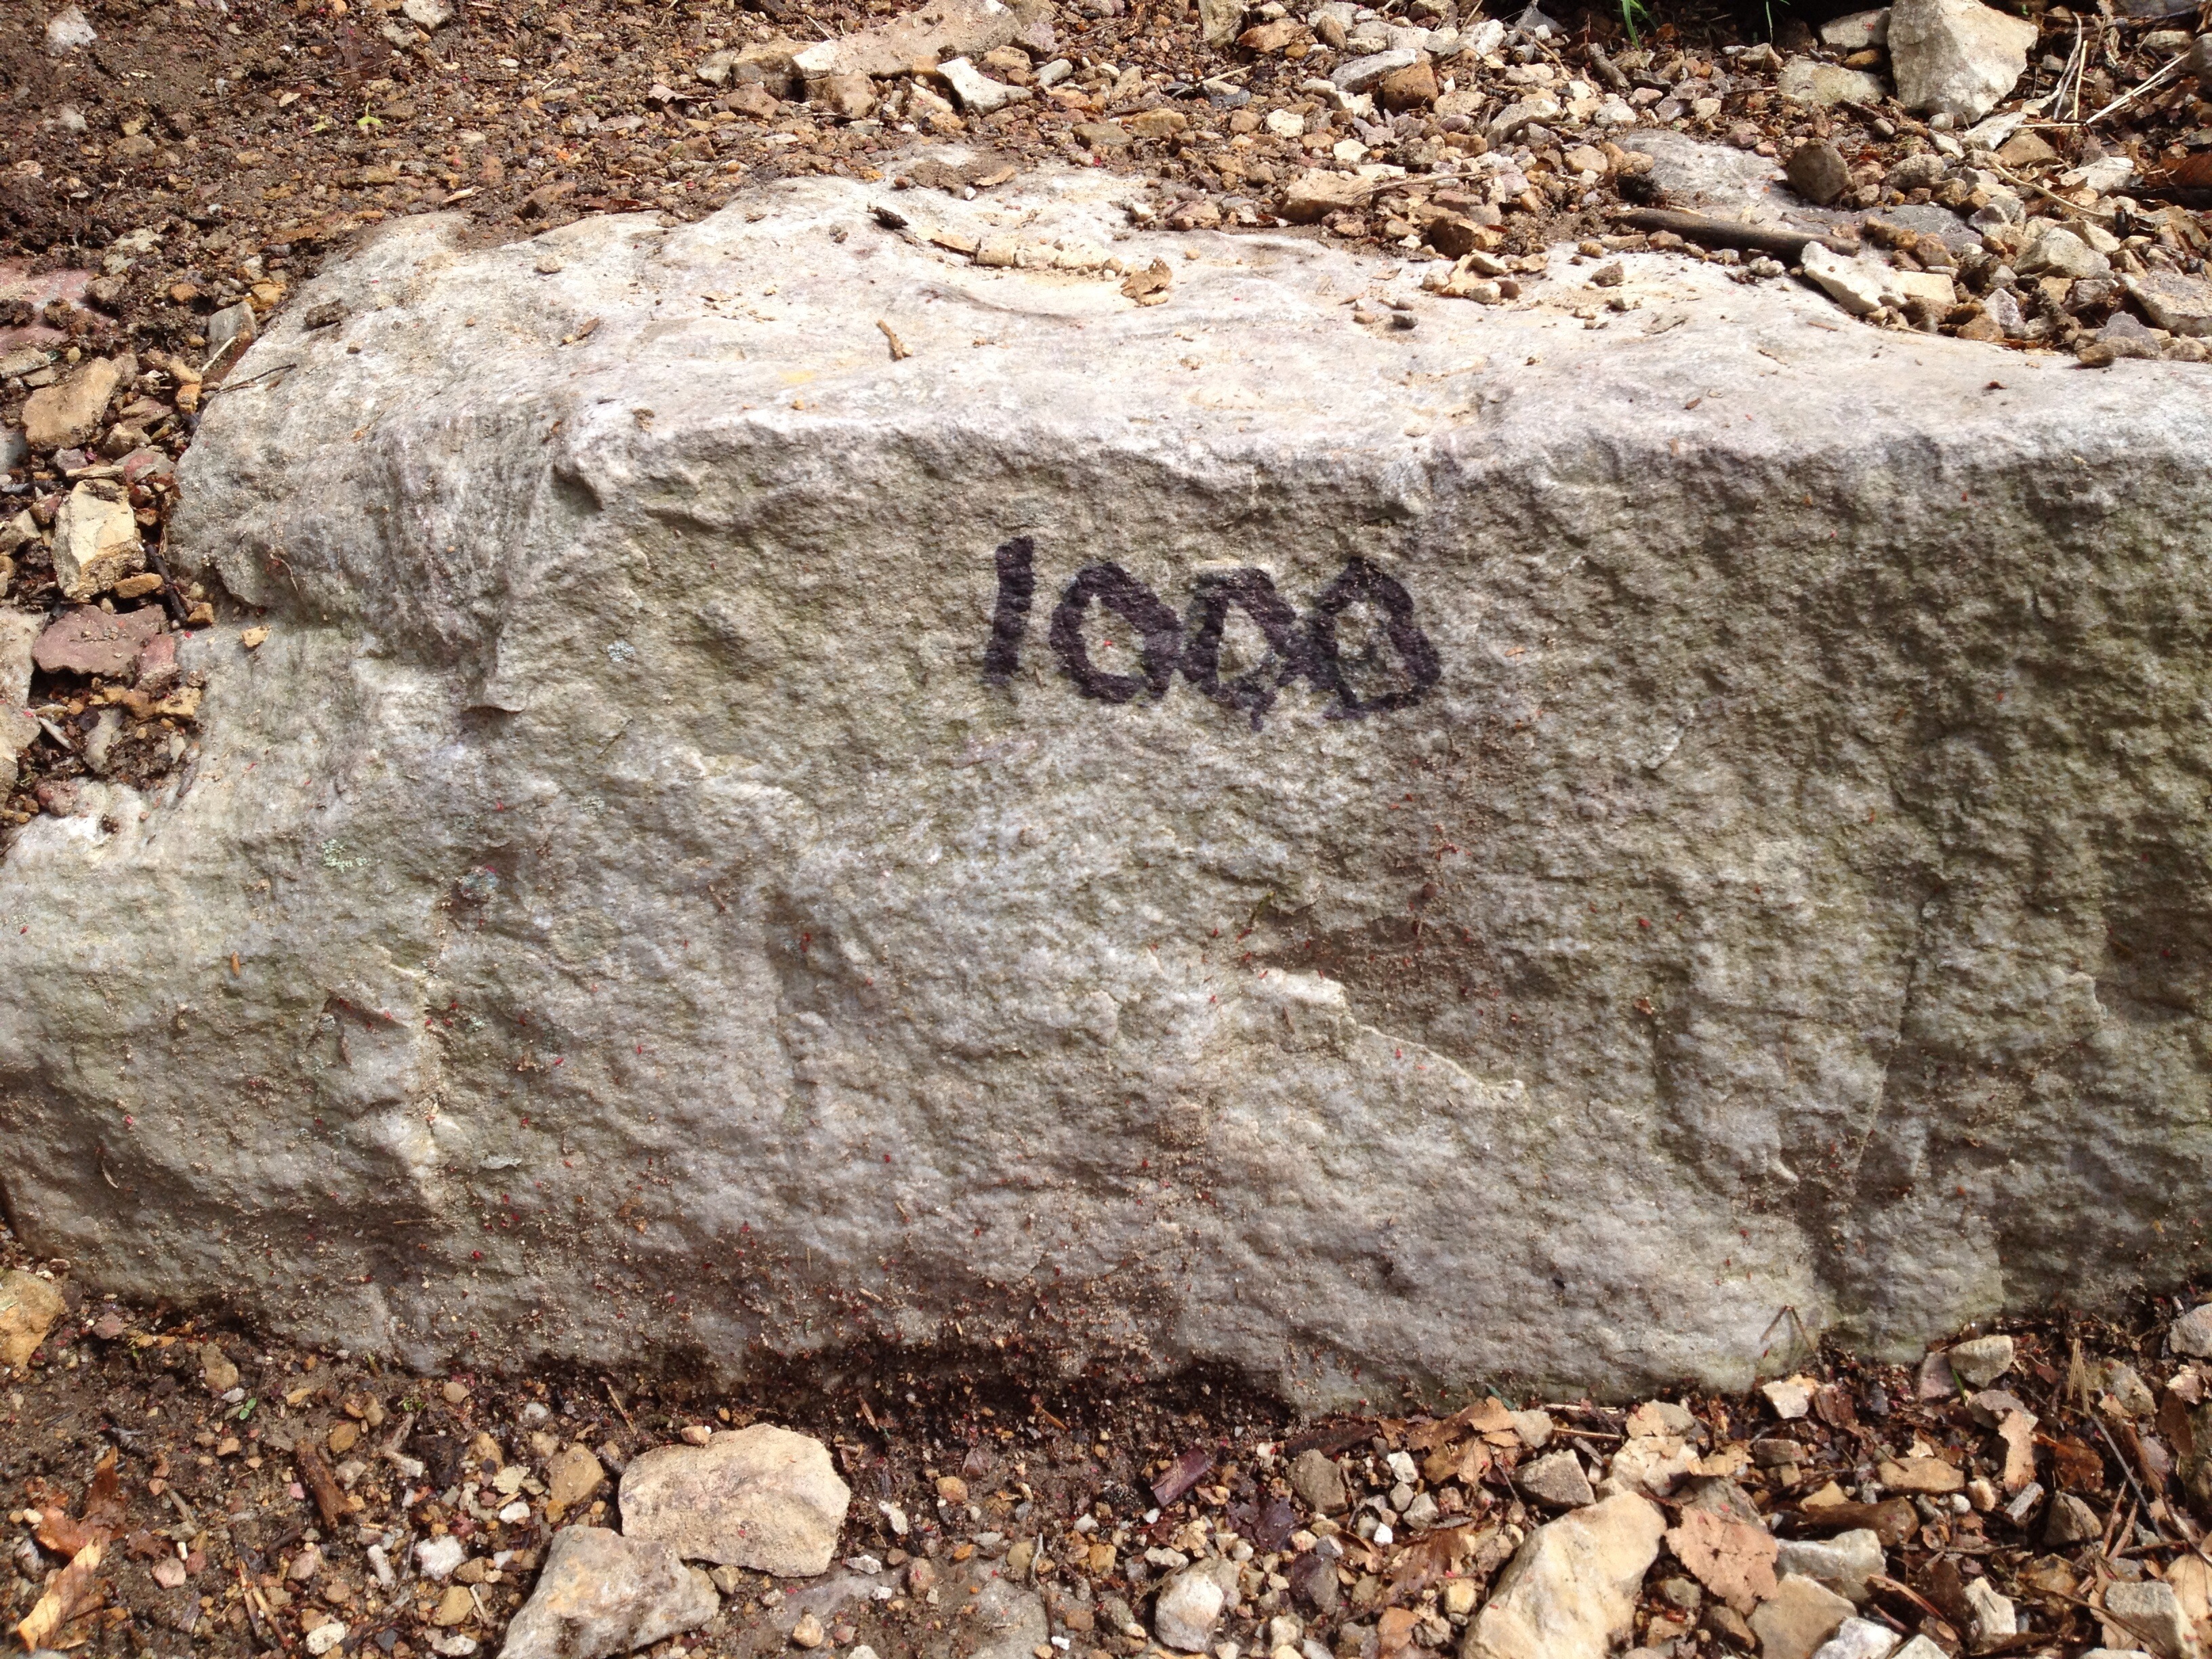
rock, wood, trunk, wall, soil, stone wall, material, geology, boulder, bedrock, stele, ancient history